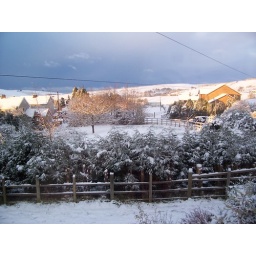
'The golden tree of wintertime' by Lynette Ganda